Colleen Mullen

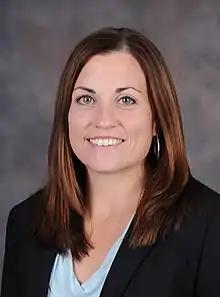
Mullen in 2011

Colleen Margaret Mullen (born June 19, 1980) is an American college basketball coach and former player. She is the head coach of the Albany women's basketball team.